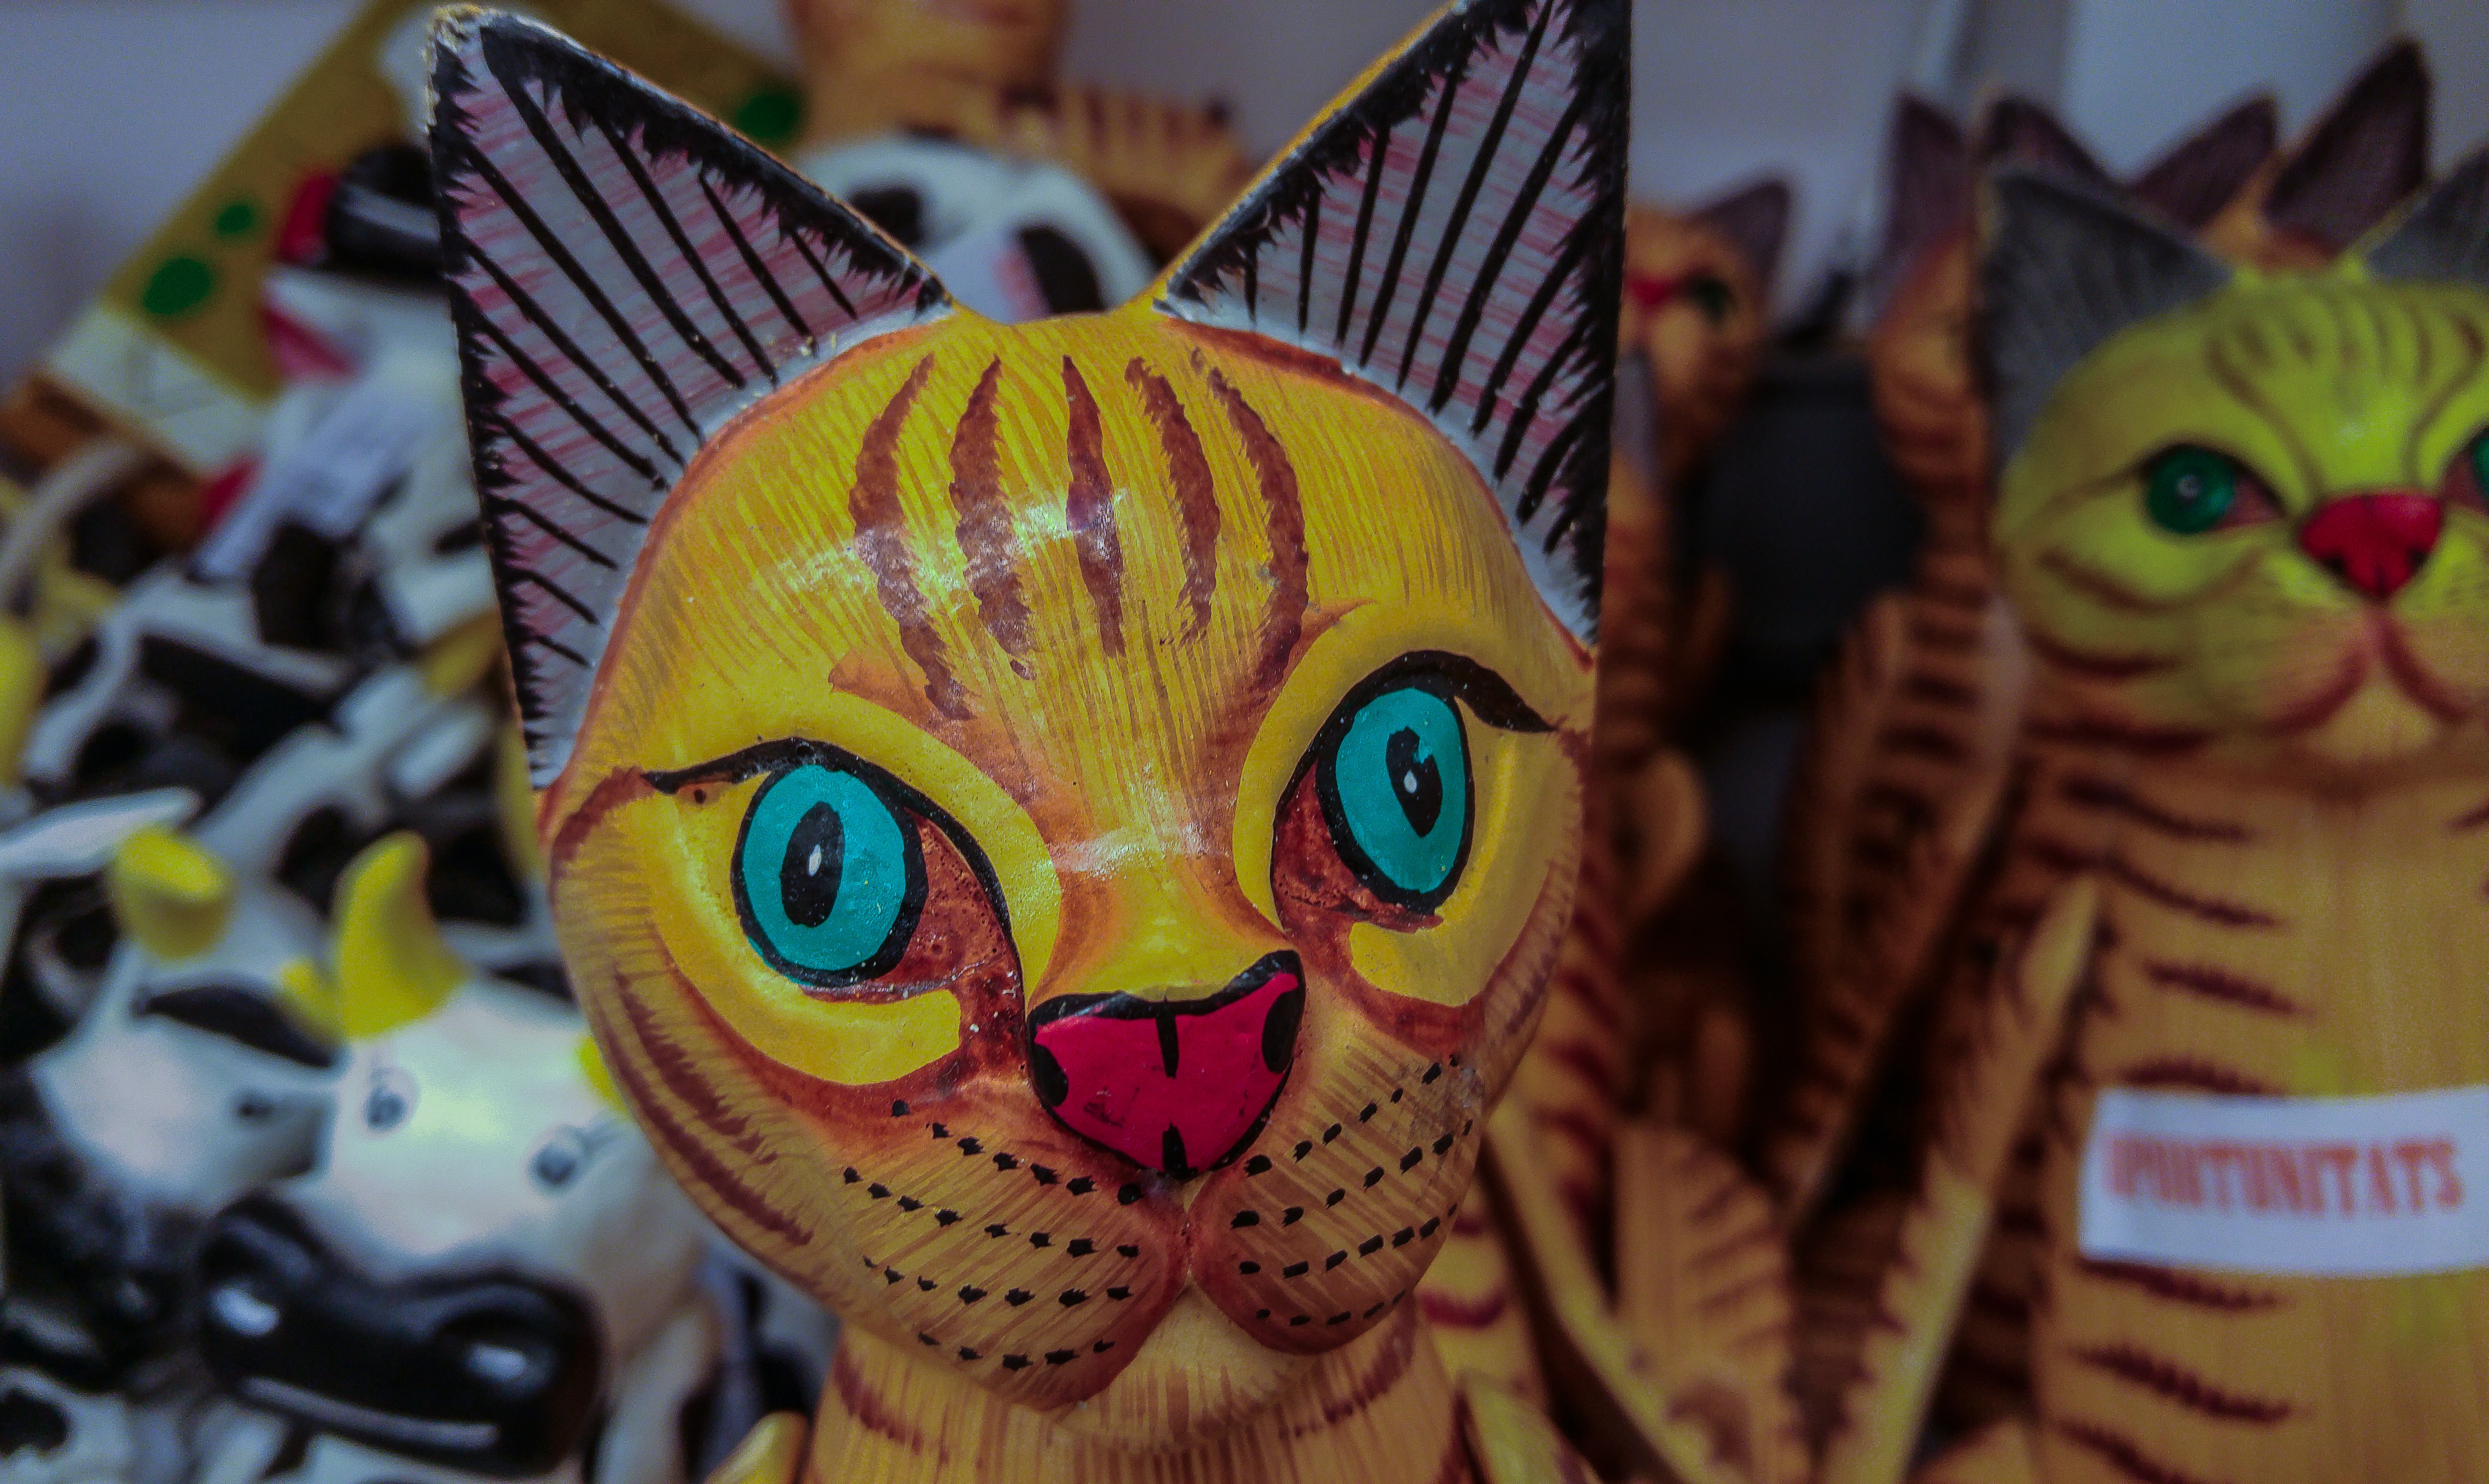
flower, cat, color, toy, art, head, figurine